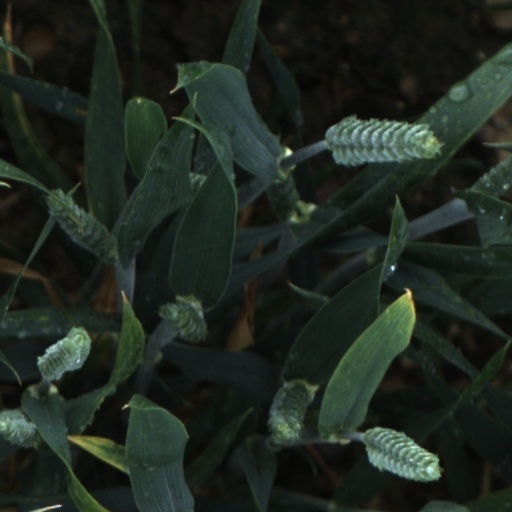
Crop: wheat